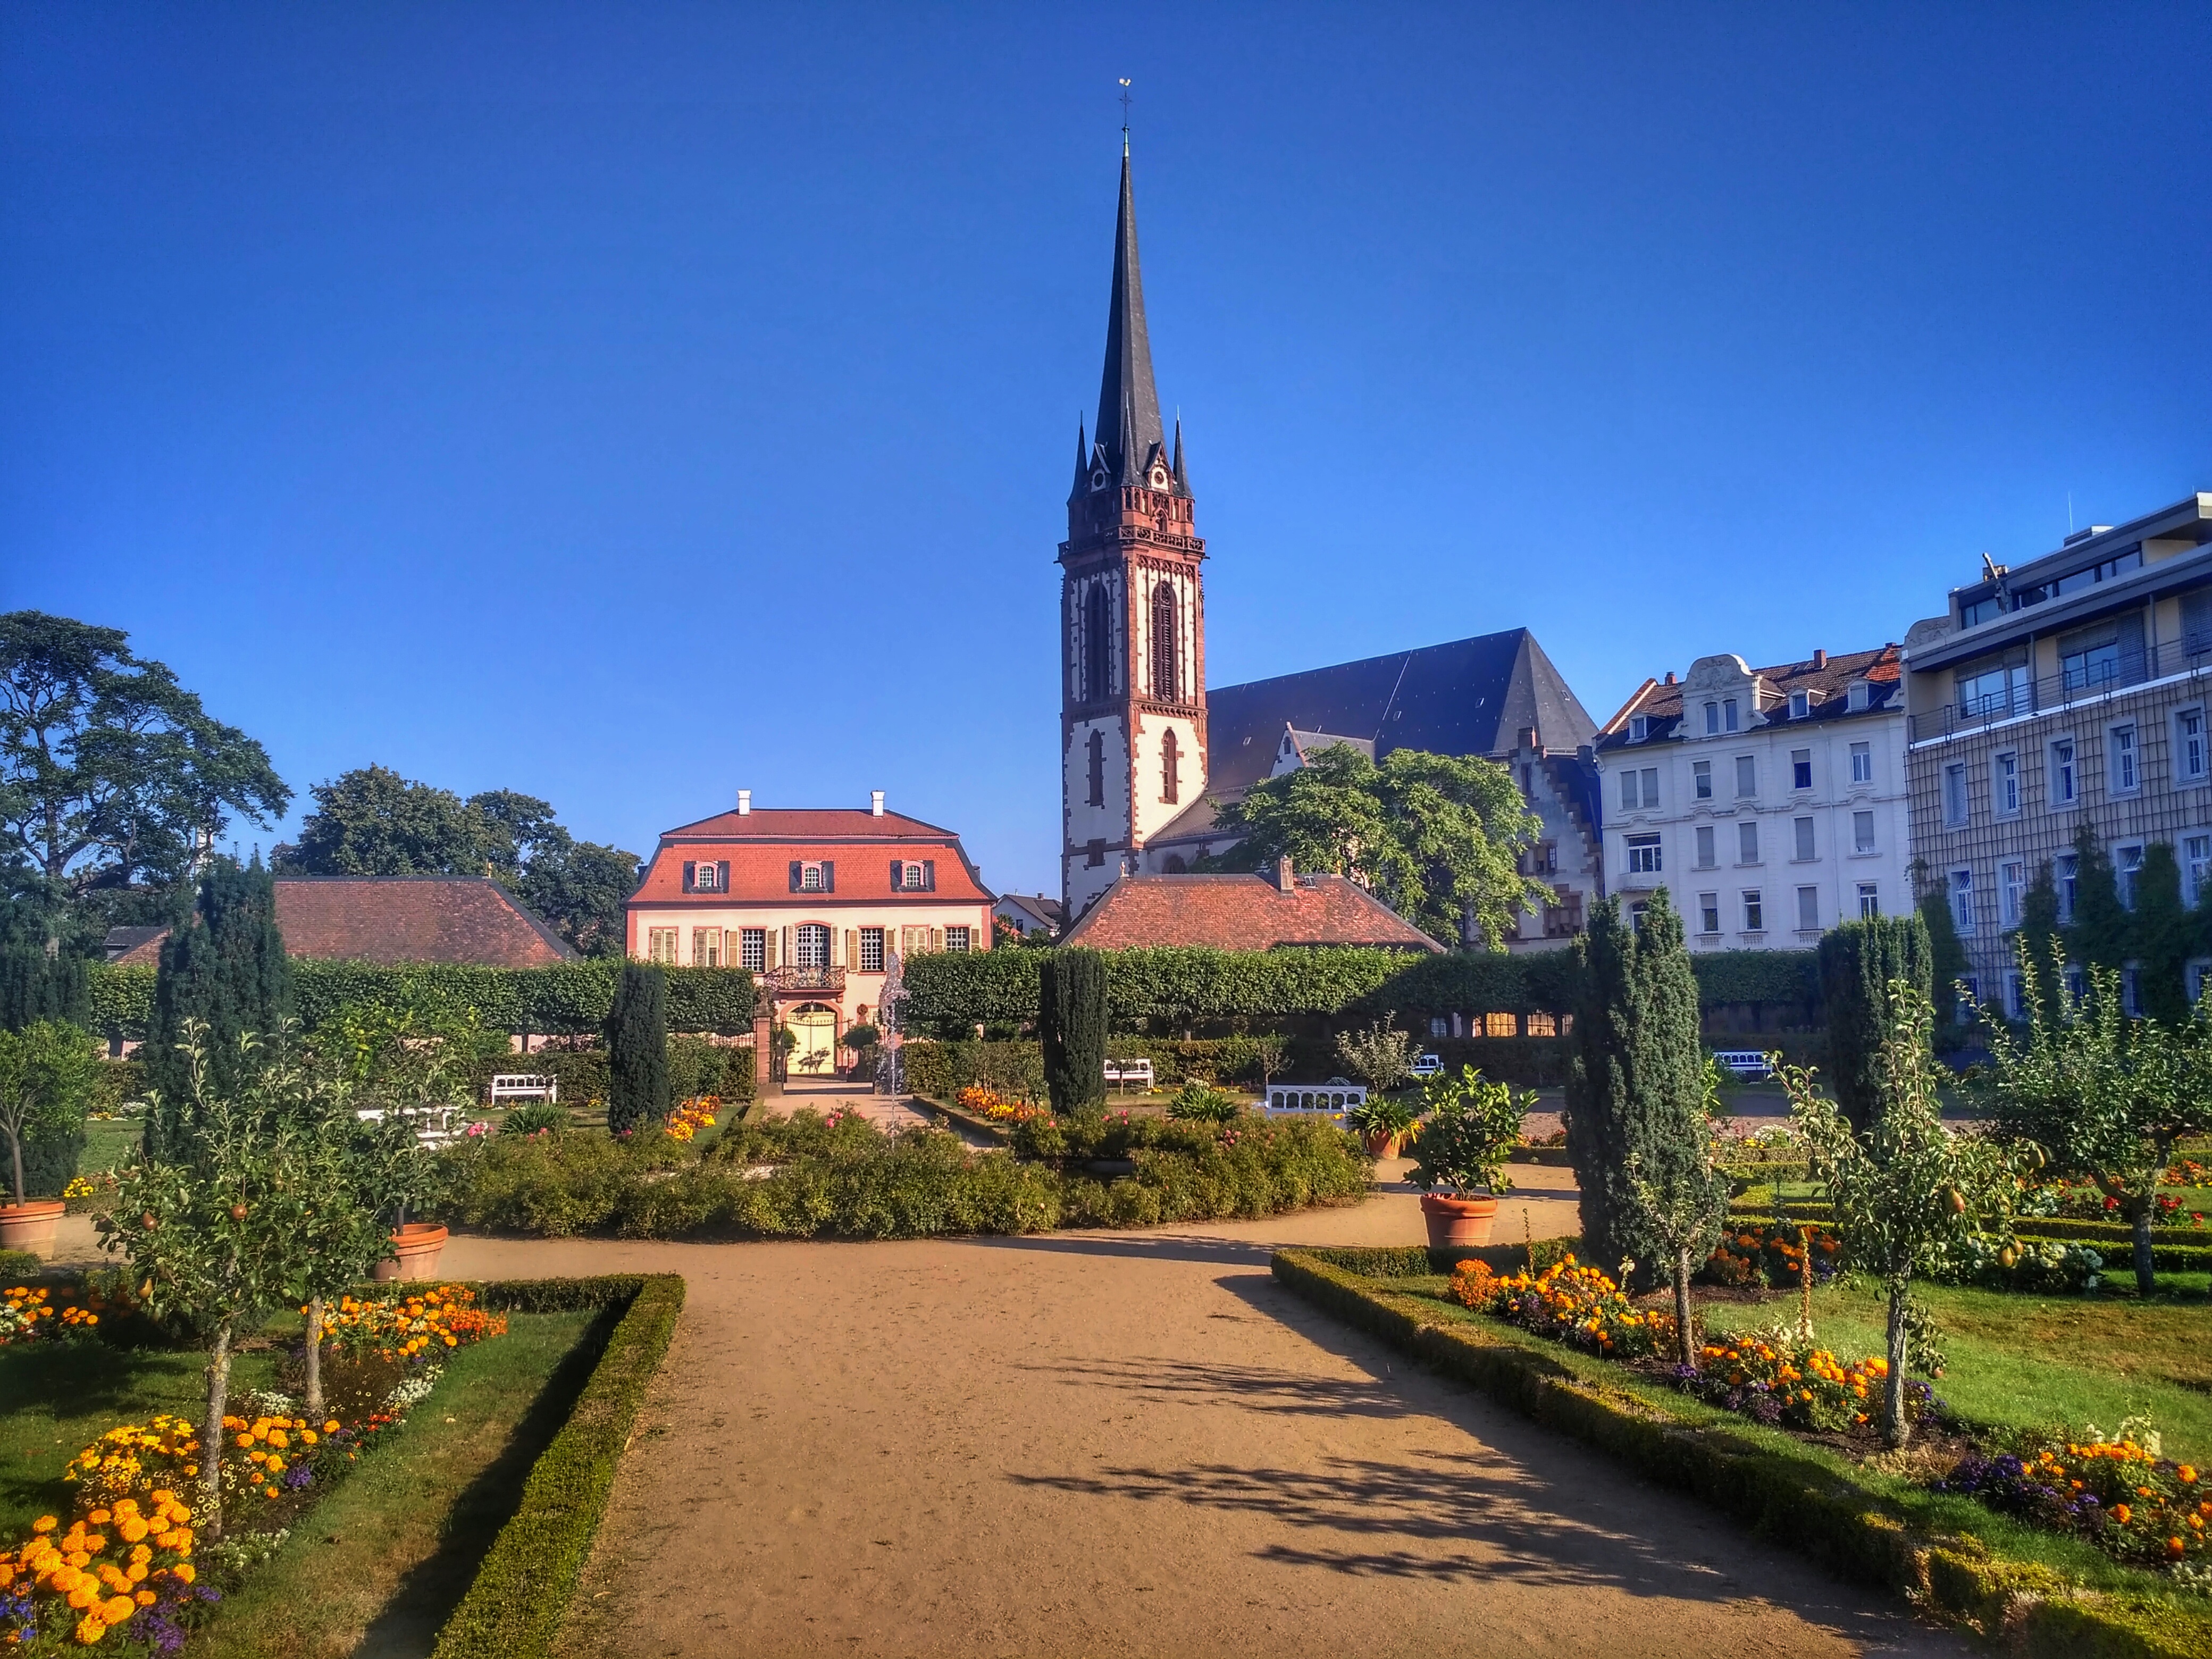
town, building, chateau, palace, cityscape, panorama, park, landmark, church, cathedral, garden, tourism, place of worship, flowers, trees, places of interest, germany, estate, hesse, darmstadt, recovery, prince georgs garden, st elisabeth